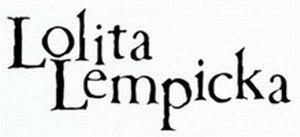
logo Lolita Lempicka
Lolita Lempicka, de son vrai nom Josiane Maryse Pividal, est une styliste de mode et une créatrice de parfums française née le 14 août 1954 à Bordeaux.